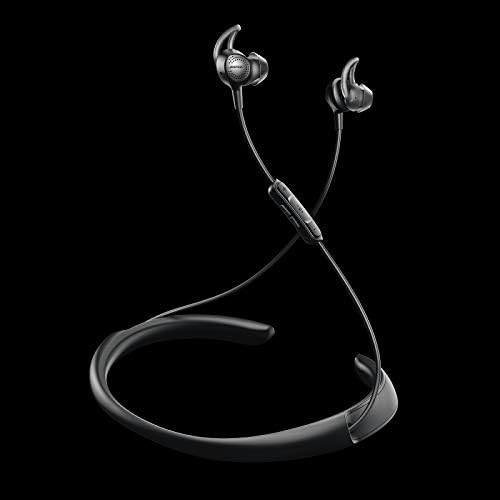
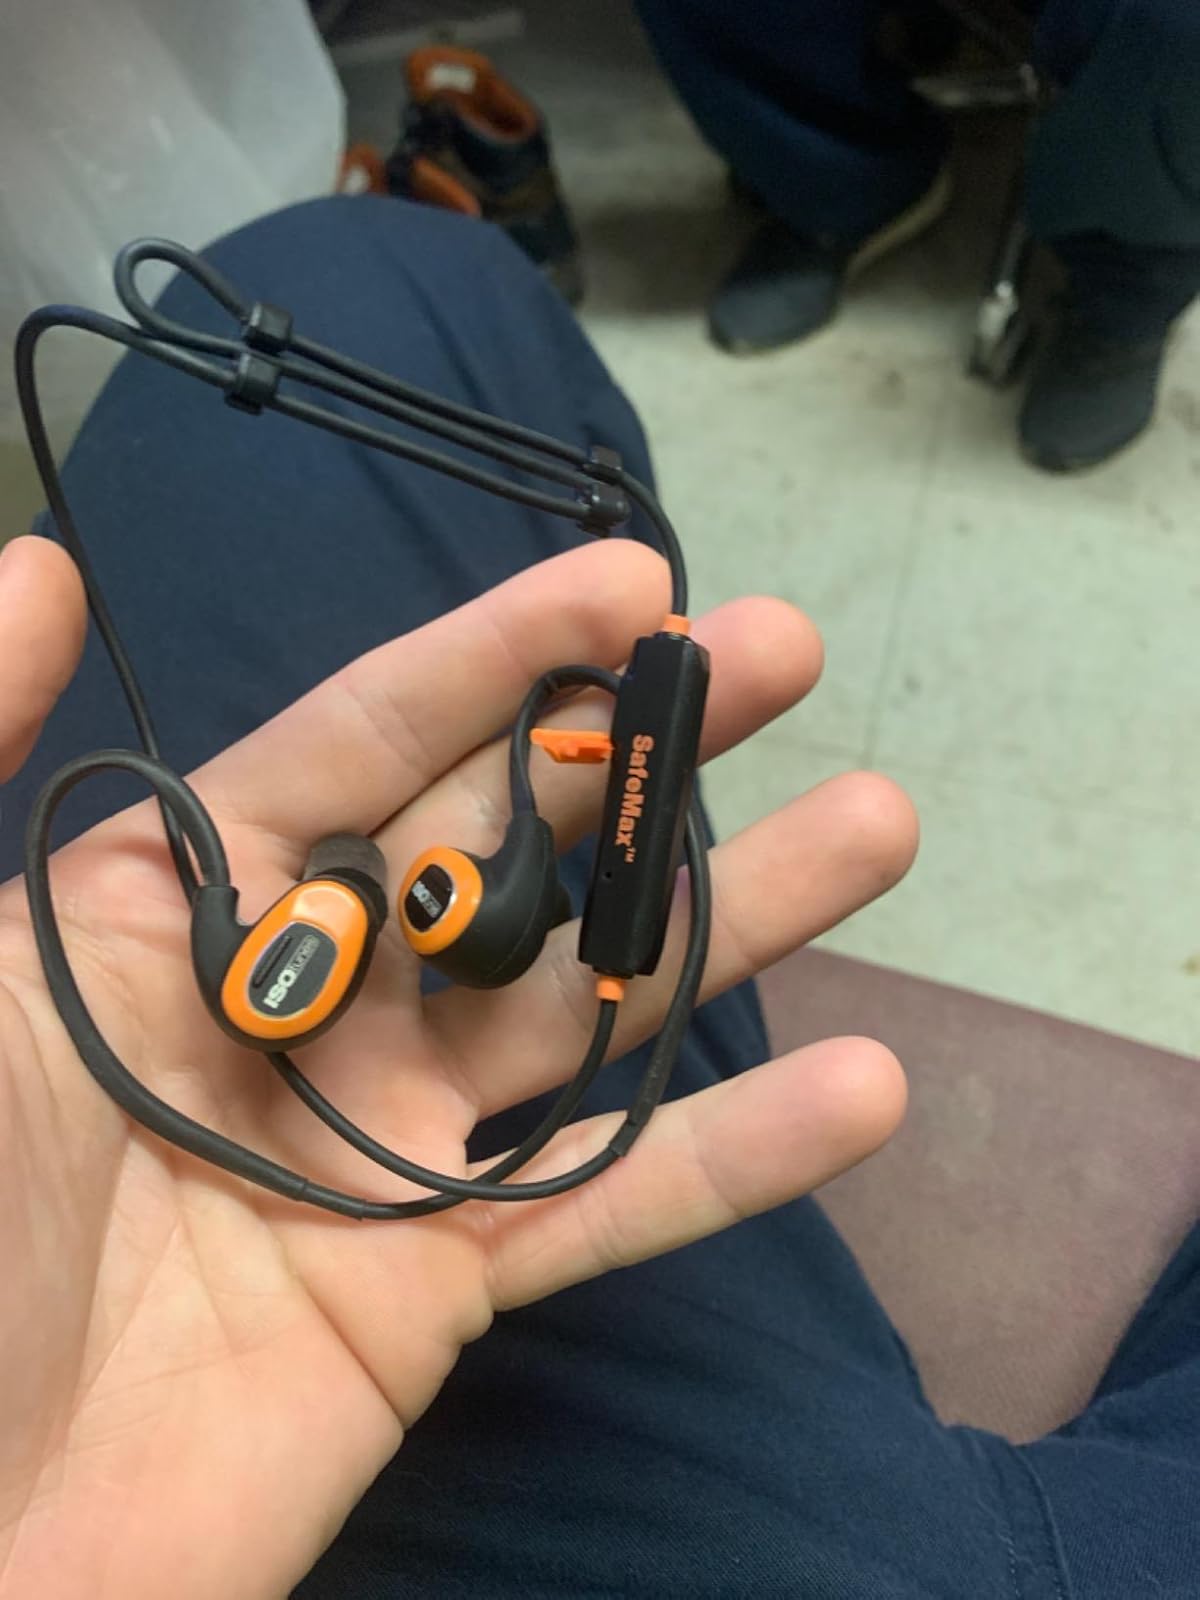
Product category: headphones
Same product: no